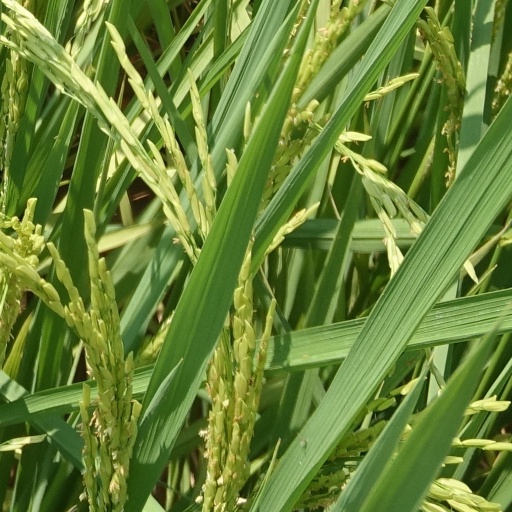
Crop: rice